Catholic Naqib

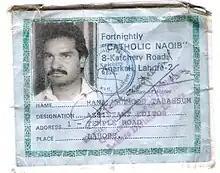
Press Card

The first time in "Naqib"'s history from 1929, the press card was designed and introduced by Rana Tabassum in 1992 while serving the "Naqib" as "News Editor" as well as "Circulation Manager! The press card was promulgated by the cooperation and assistance of Mr. Chishty, additional secretary of "Lahore Secretariat of Information and Press". So access to cultural events and access to workplace became easier, at least during bike ride restrictions by traffic police.